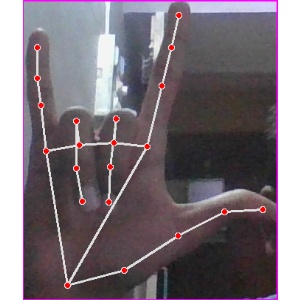
अक्षर: व